Describe the emotion expressed in this image:  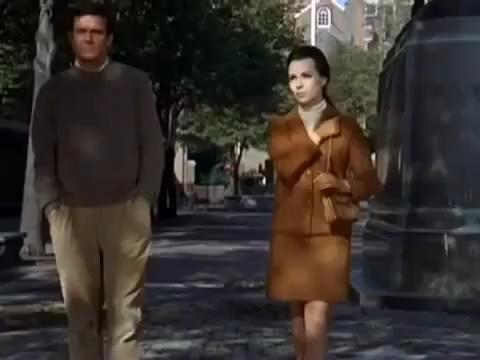
This person displays Fear, valence and arousal with low intensity.